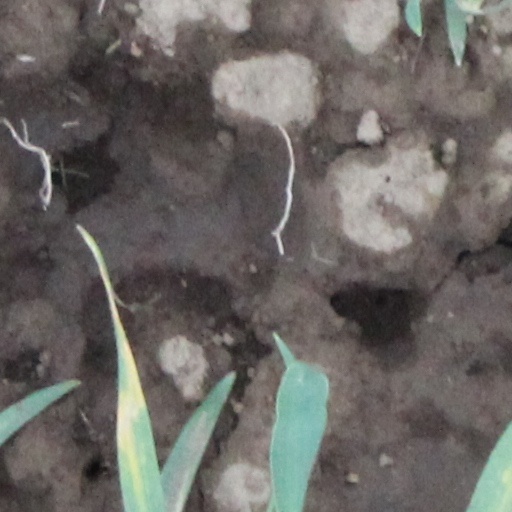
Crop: wheat